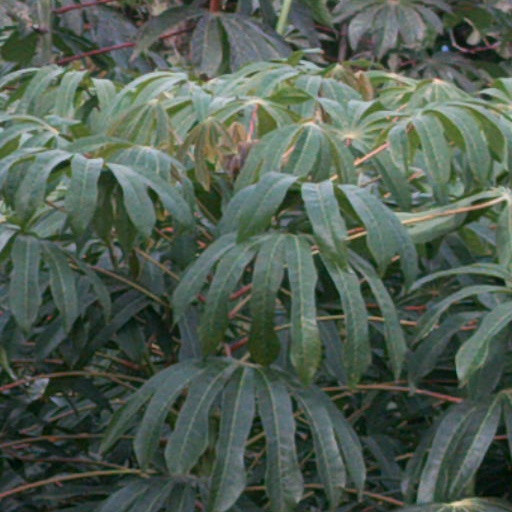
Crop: cassava